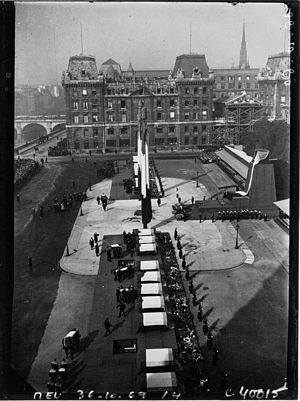
Vue générale des obsèques du Docteur Jean-Baptiste Charcot (explorateur des zones polaires) et de ses compagnons à la Place du Parvis Notre Dame, Paris, 1936.
Jean-Baptiste Étienne Auguste Charcot, souvent appelé Commandant Charcot, né à Neuilly-sur-Seine le 15 juillet 1867 et mort en mer, le 16 septembre 1936, est un médecin et explorateur polaire.